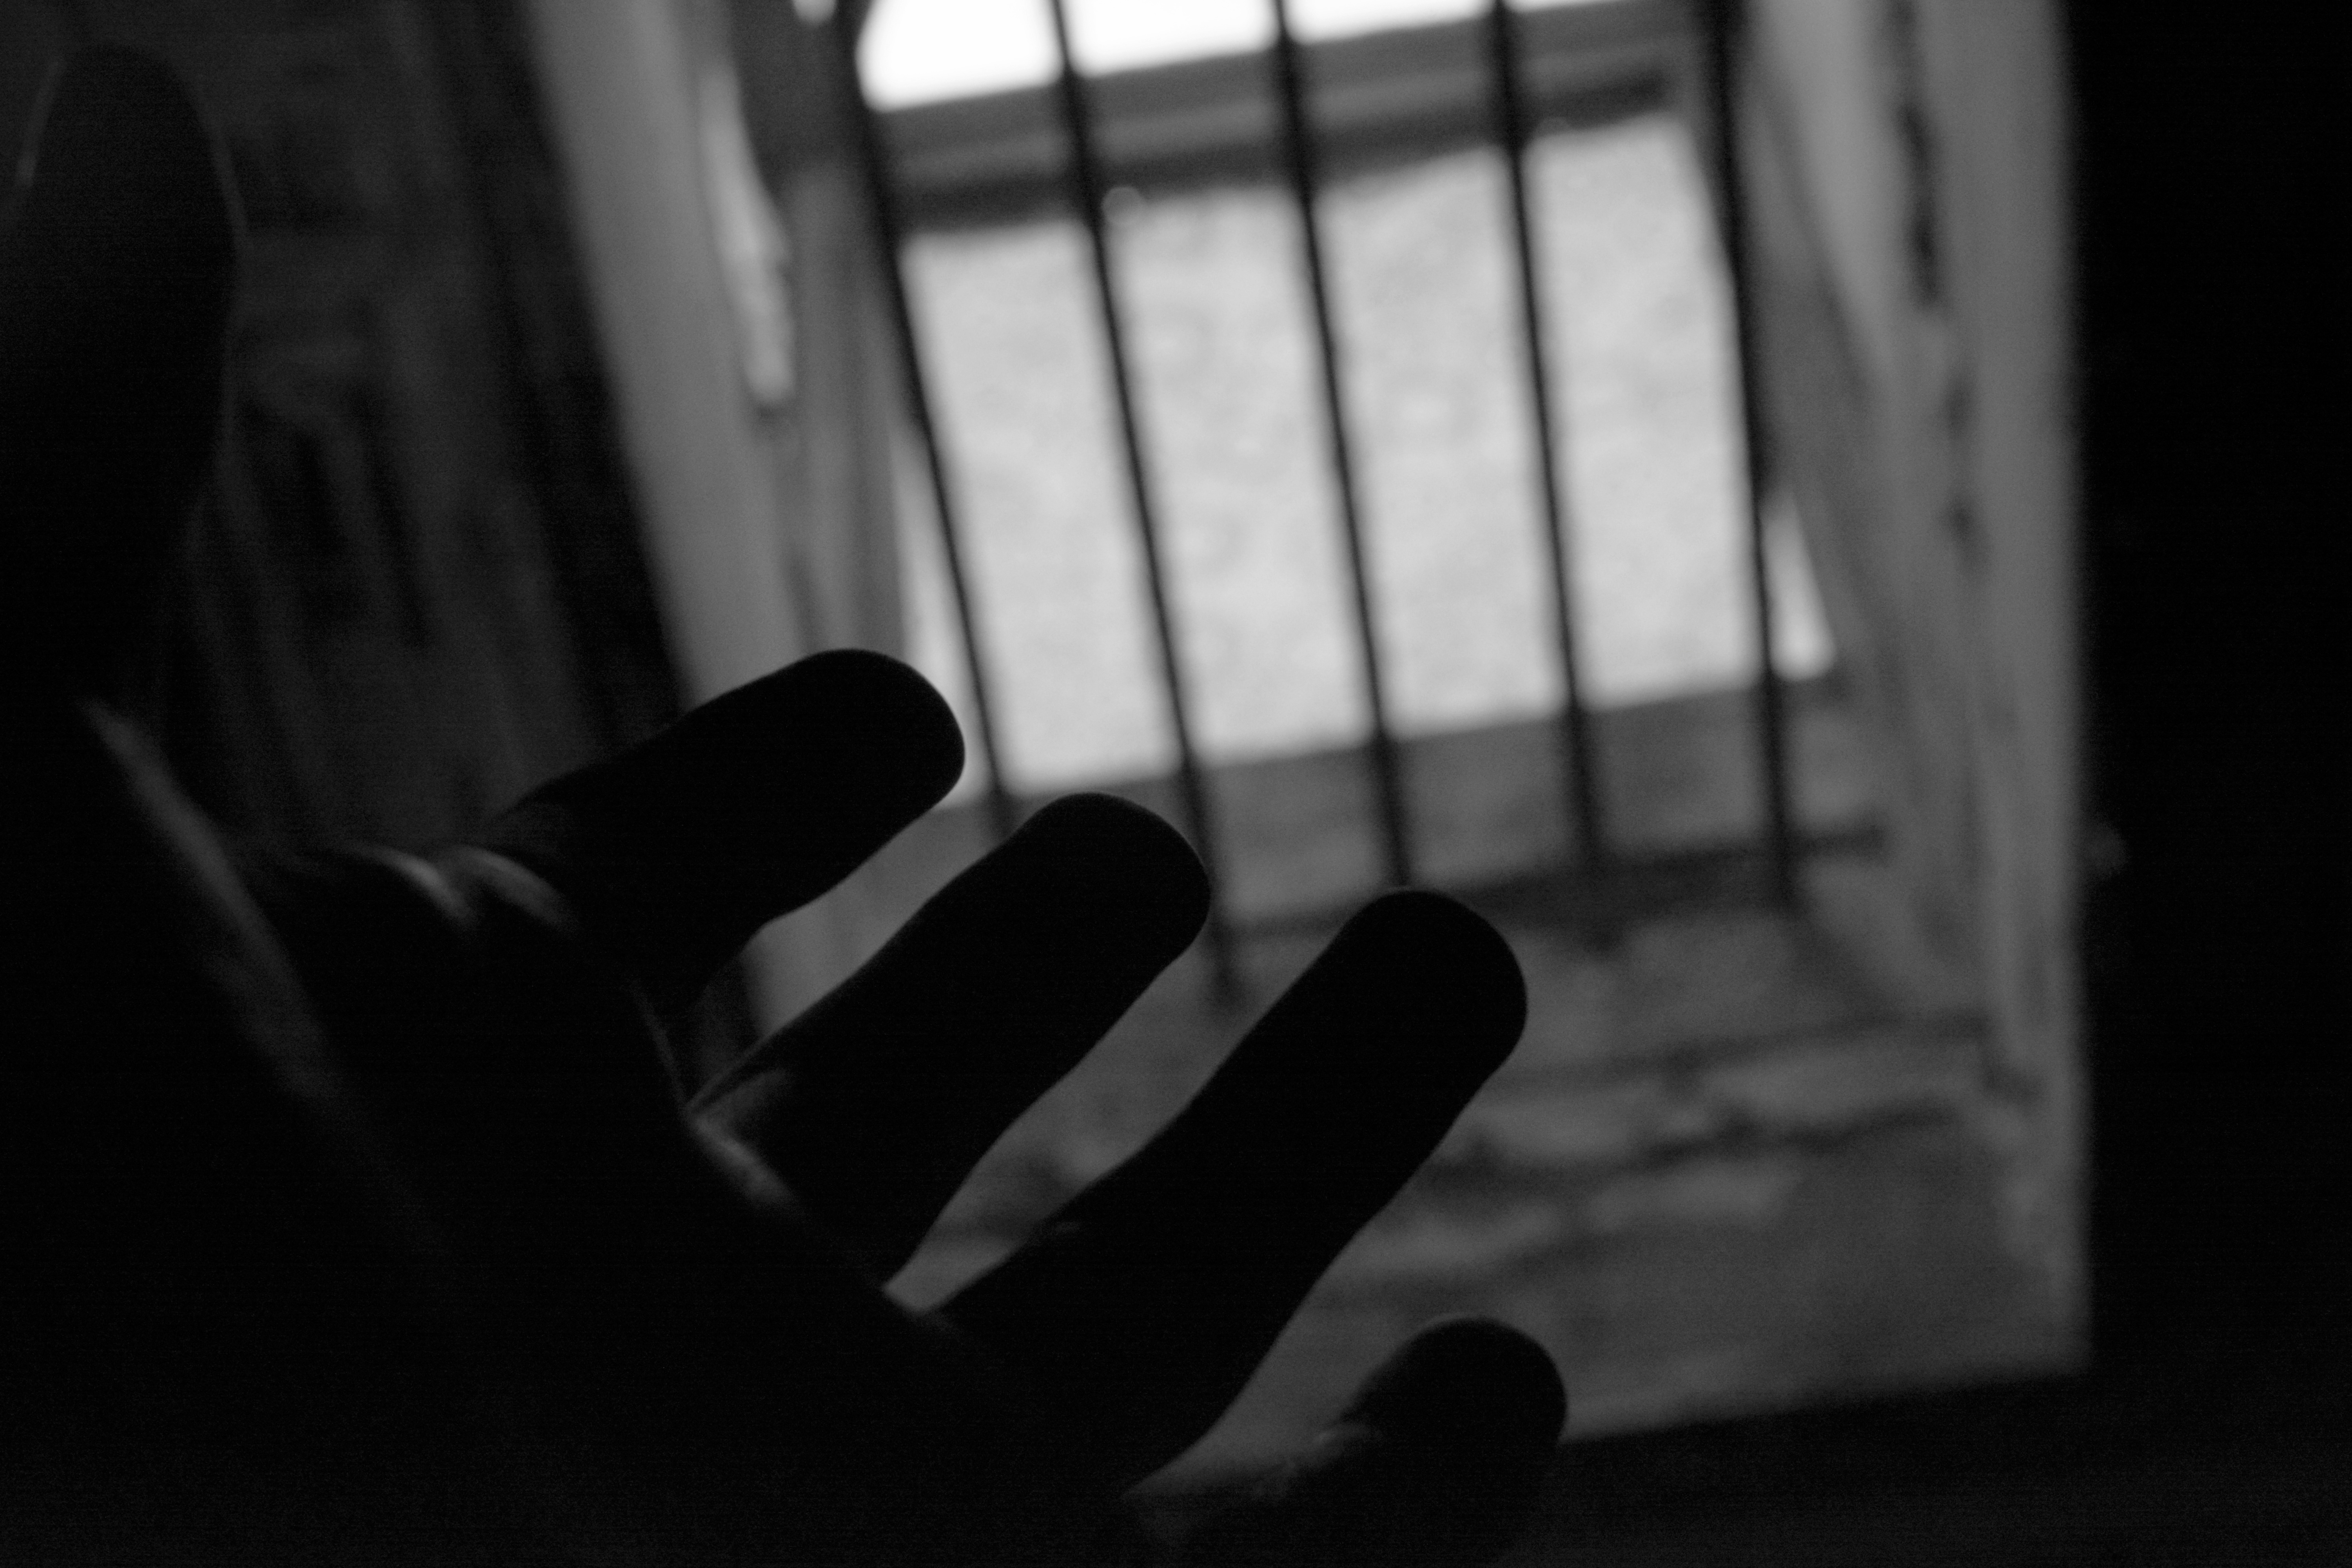
hand, light, black and white, white, photography, shadow, darkness, black, monochrome, emotion, monochrome photography, film noir